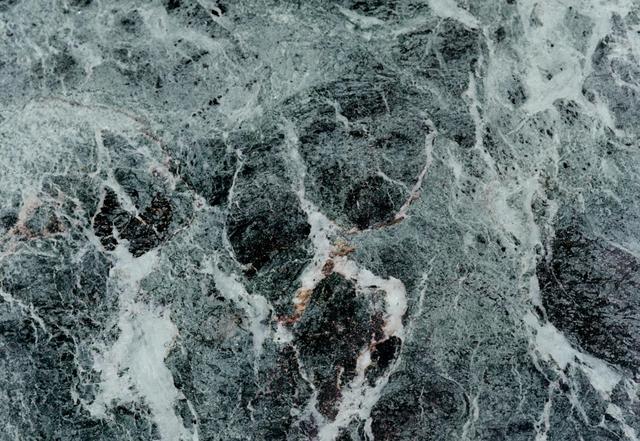
Texture: marbled